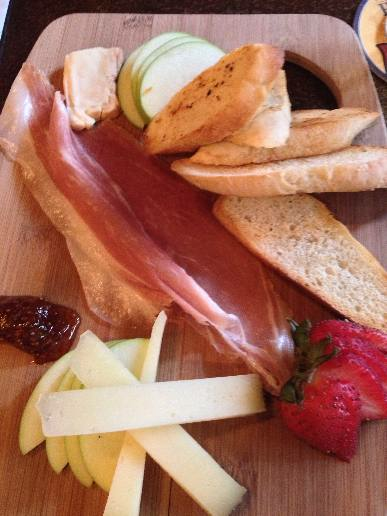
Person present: No